Marihuana (1936 film)

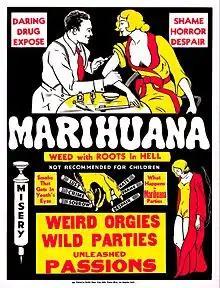
Theatrical release poster

Marihuana is a 1936 exploitation film directed by Dwain Esper, and written by Esper's wife, Hildagarde Stadie.